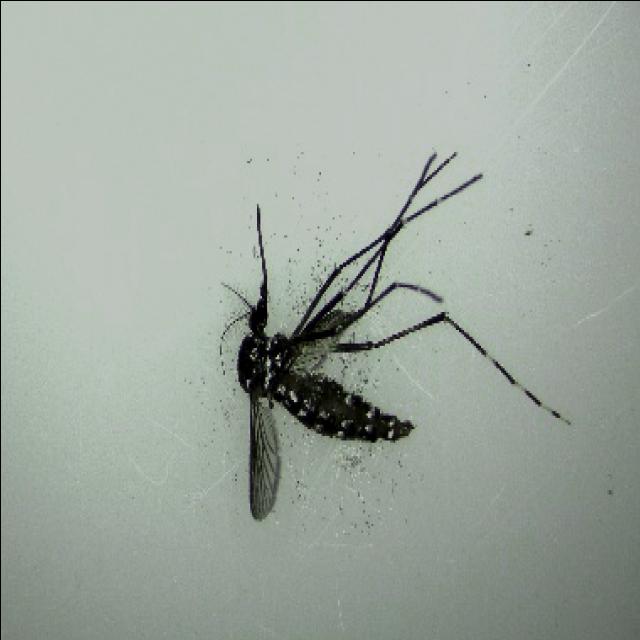
Species: aedes_albopictus